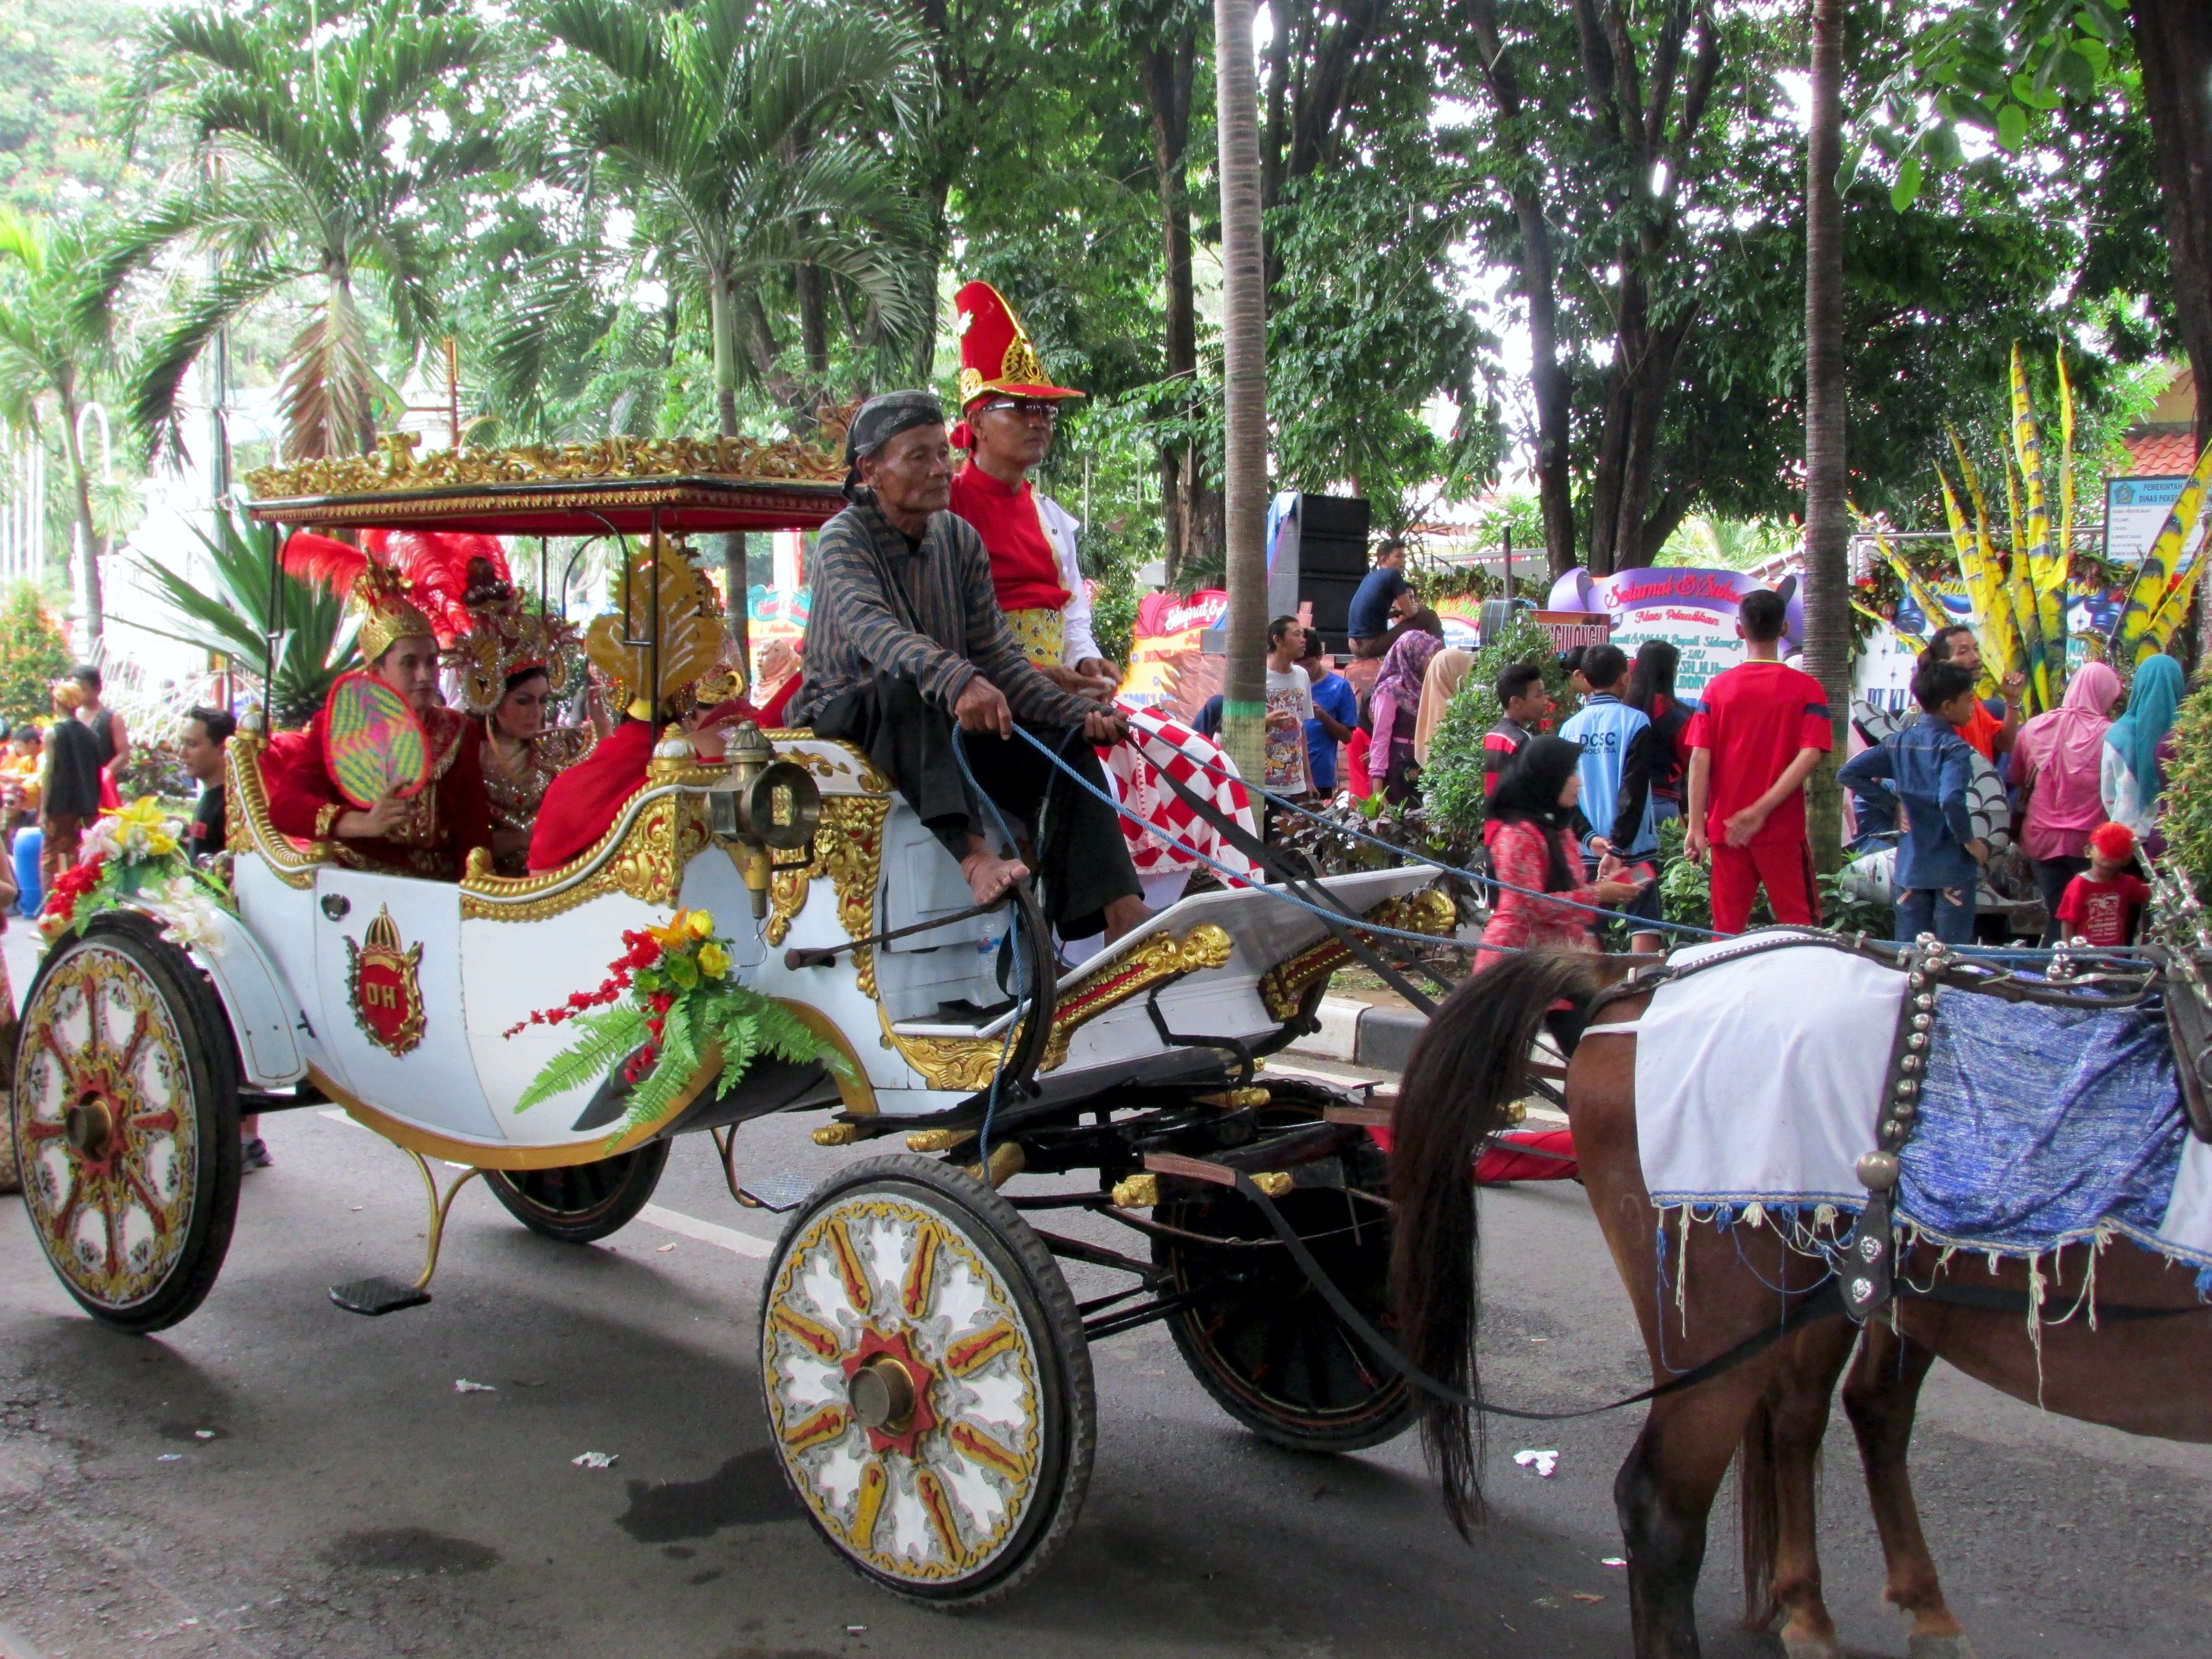
cultural parade, carriage, vehicle, chariot, horse and buggy, cart, festival, tree, recreation